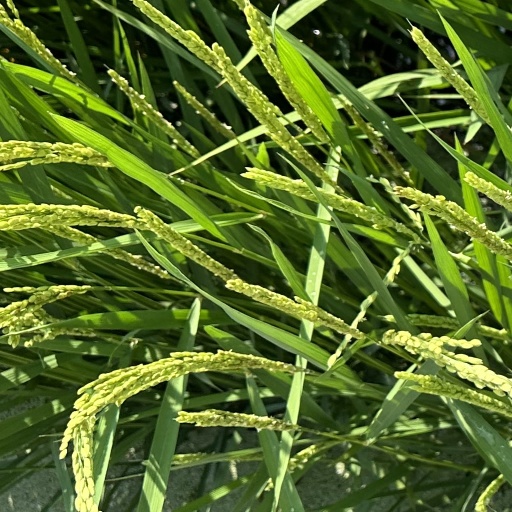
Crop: rice